Edward J. Dahinden House

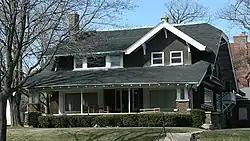

The Edward J. Dahinden House is a large Craftsman-style house built in 1914 in Milwaukee, Wisconsin for an officer of the Franzen Paper Company. In 1986 it was placed on the National Register of Historic Places.